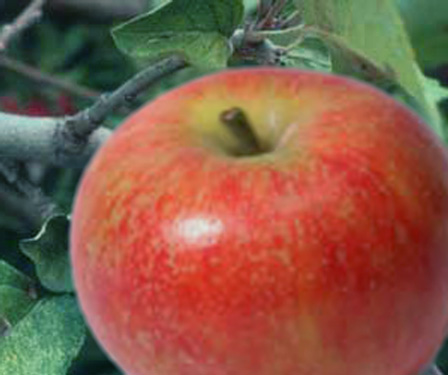
Label: Apple